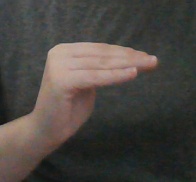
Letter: haa